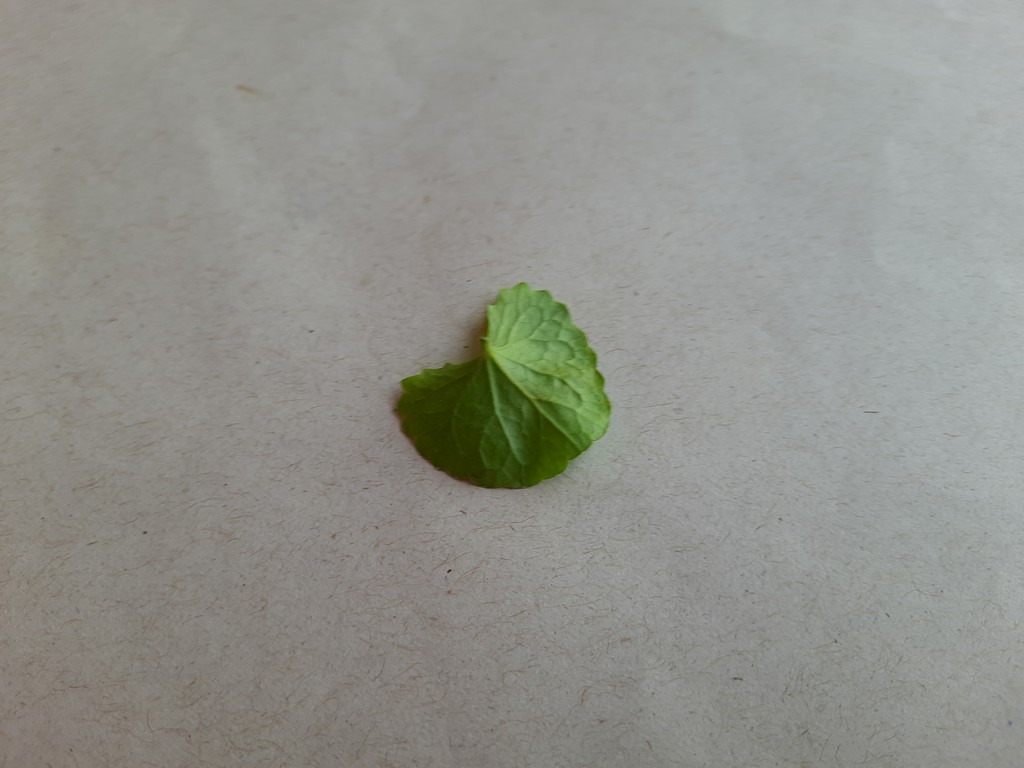
Label: Healthy